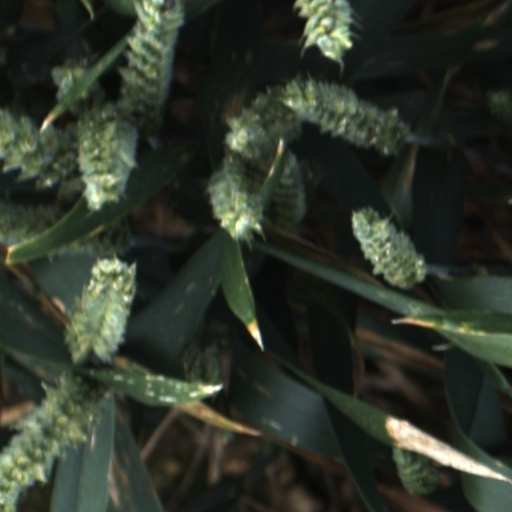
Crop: wheat